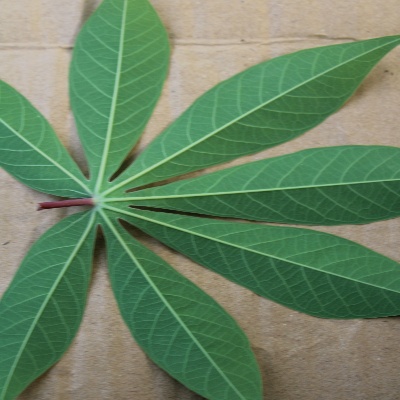
Crop: Cassava
Condition: healthy